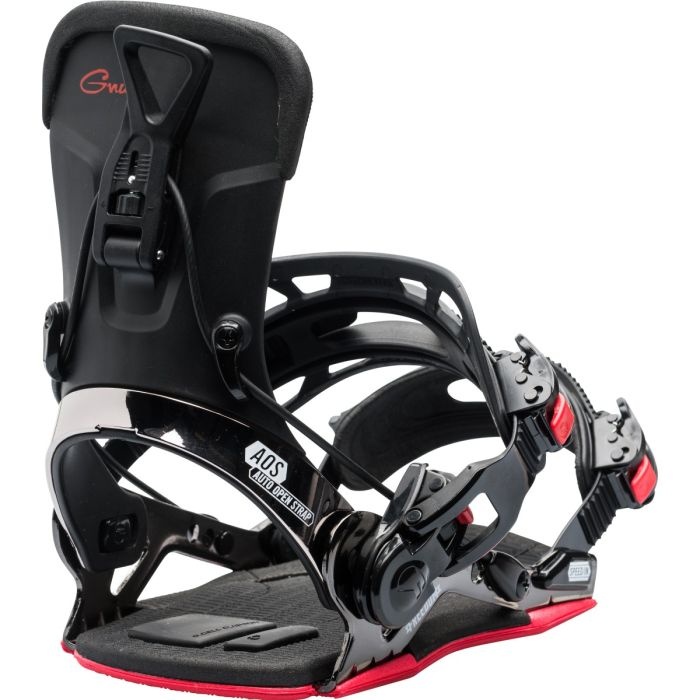
Gnu Freedom
Des sangles de cheville renforcées et un NOUVEAU highback qui a du répondant avec un arceau en aluminium pour rider en mode turbo. Le châssis en aluminium est ultra-léger et sensible pour une action précise sur les terrains difficiles. Les amortisseurs de talon et le châssis recouvert d'un coussinet en EVA atténuent les chocs et les vibrations des atterrissages difficiles sur des terrains fermes.
Brand: GNU
Category: Sporting Goods > Outdoor Recreation > Winter Sports & Activities > Skiing & Snowboarding > Snowboard Binding Parts > Snowboard Binding Highbacks